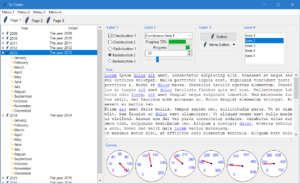
Tk est une bibliothèque d'interfaces graphiques multiplate-forme. Conçue par John Ousterhout, à l'origine pour son langage de script Tcl, elle s'interface aujourd'hui avec divers langages dont Perl, Python, Ruby, Lua, Common Lisp, REXX, Ada, Prolog, OCaml, R, Julia, Go, Rust ou APL.